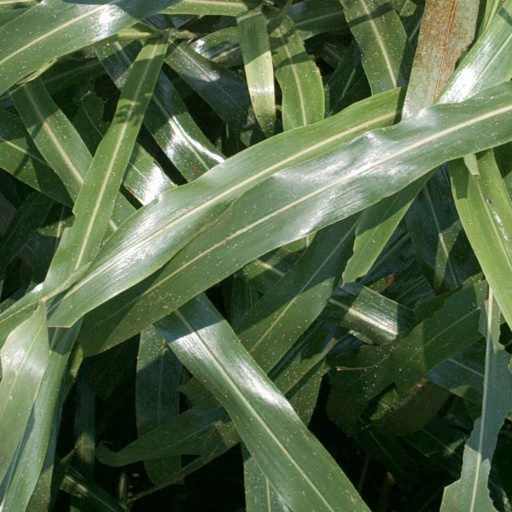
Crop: sorghum